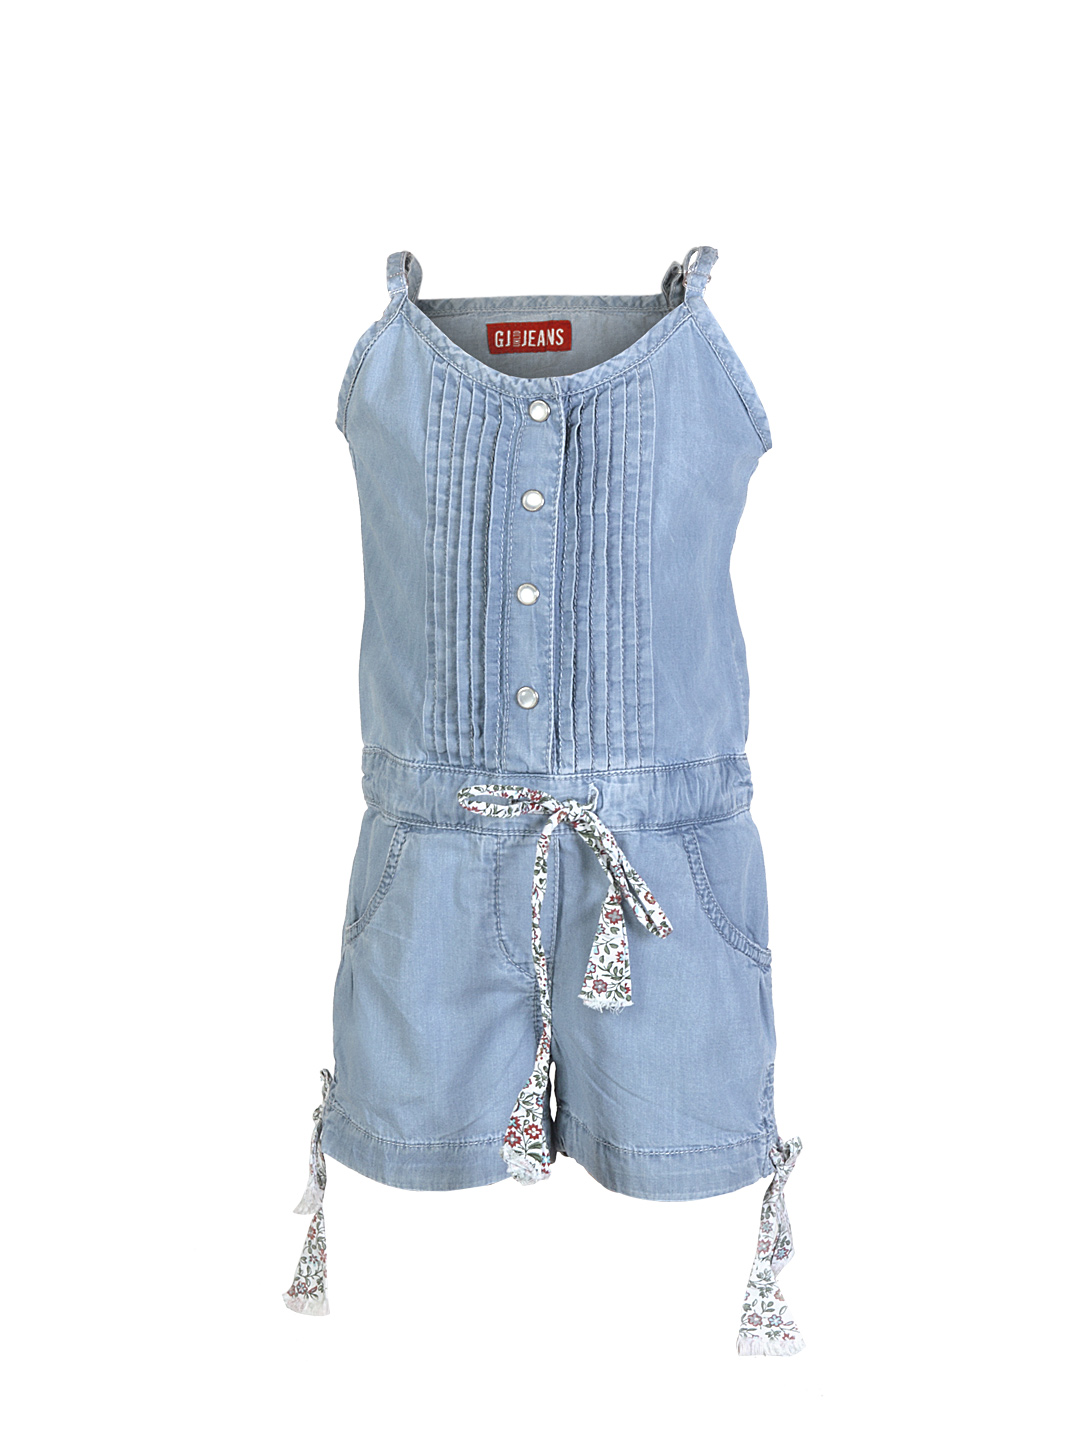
Gini and Jony Girls Blue Saloppette
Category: Apparel / Dress / Dresses
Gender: Girls
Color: Pink
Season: Summer 2012
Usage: Casual